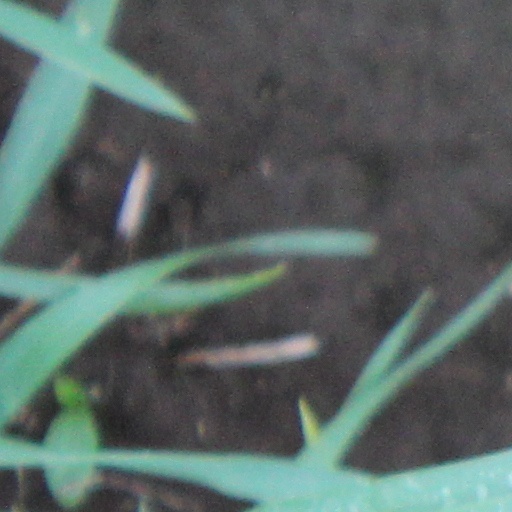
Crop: wheat